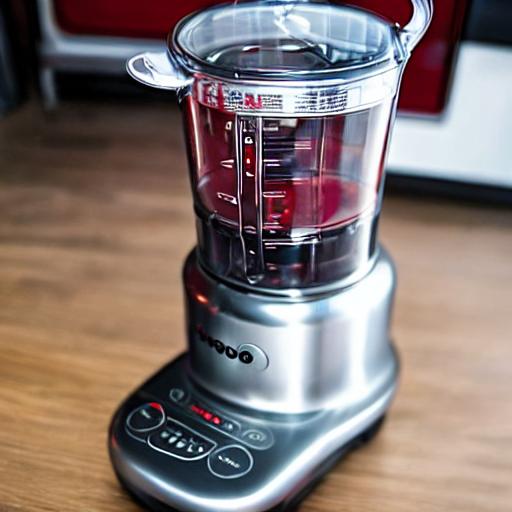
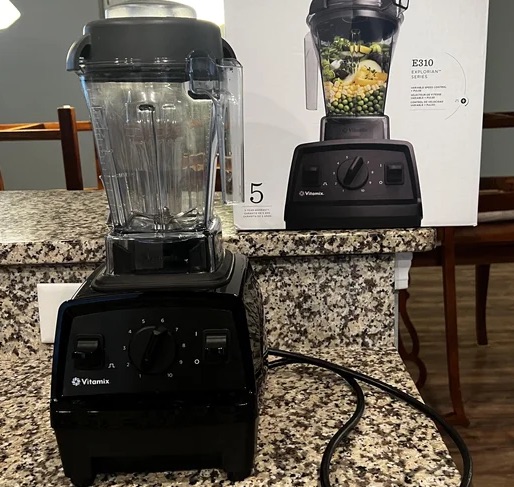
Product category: items_blender
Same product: no